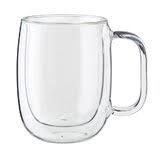
Waste category: glass